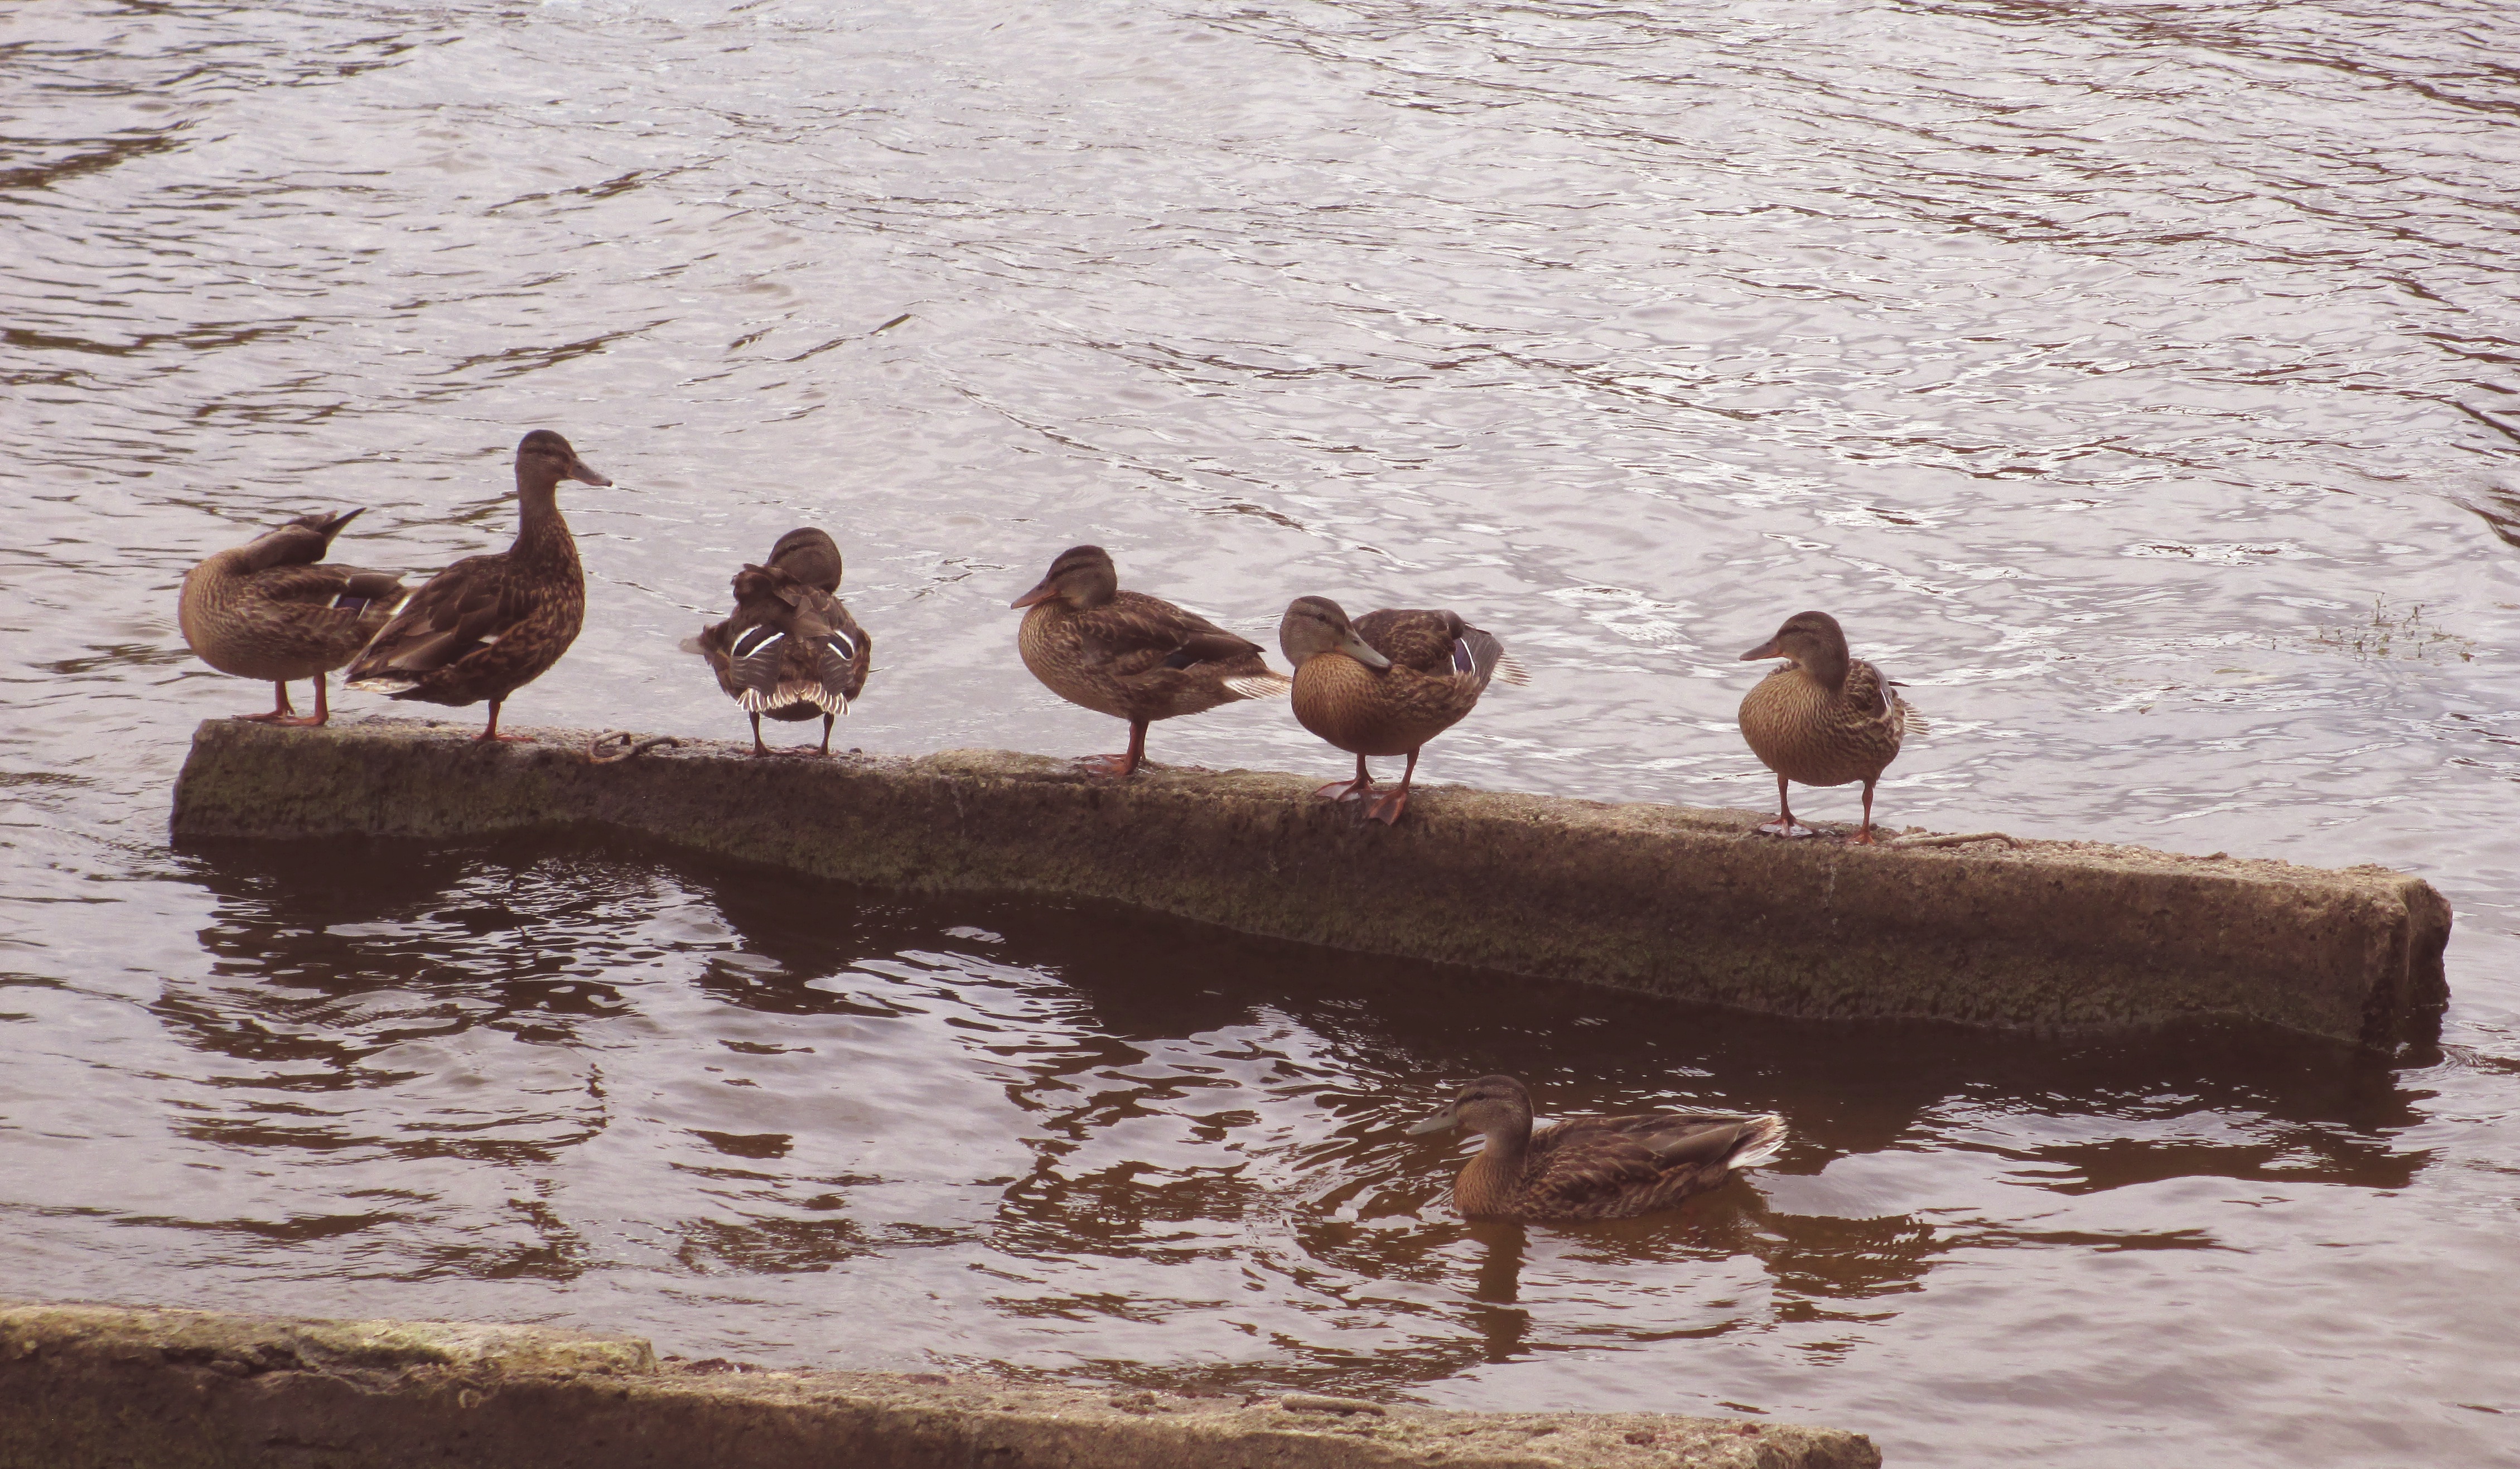
bird, wildlife, fauna, duck, vertebrate, waterfowl, water bird, mallard, ducks geese and swans